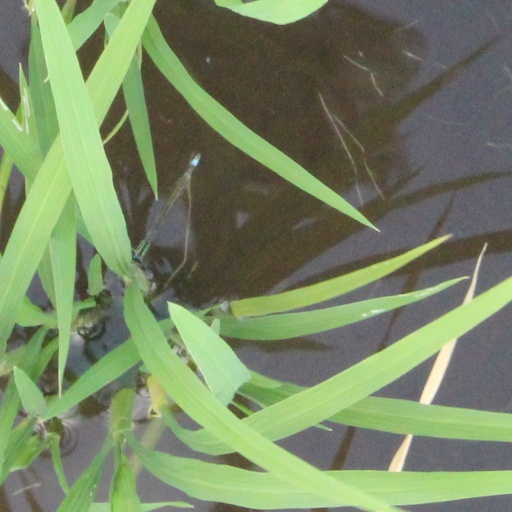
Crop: rice